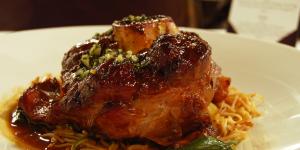
ossobuco en salsa con thermomix